BlackBerry Z10

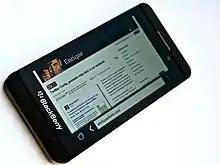
BlackBerry Z10

The BlackBerry Z10 is a touchscreen-based smartphone developed by BlackBerry, previously known as RIM.